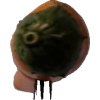
Label: pepper